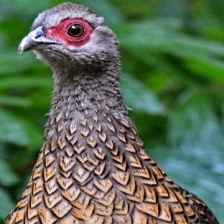
Species: SWINHOES PHEASANT
Scientific name: LOPHURA SWINHOII